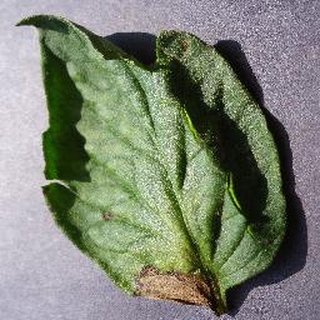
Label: tomato_late_blight